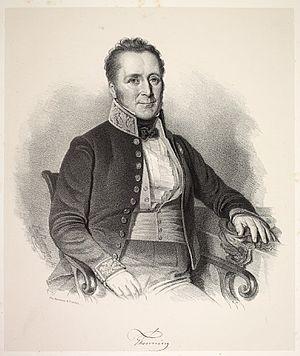
Peter Thonning est un médecin et un botaniste danois, né en 1775 et mort en 1848.